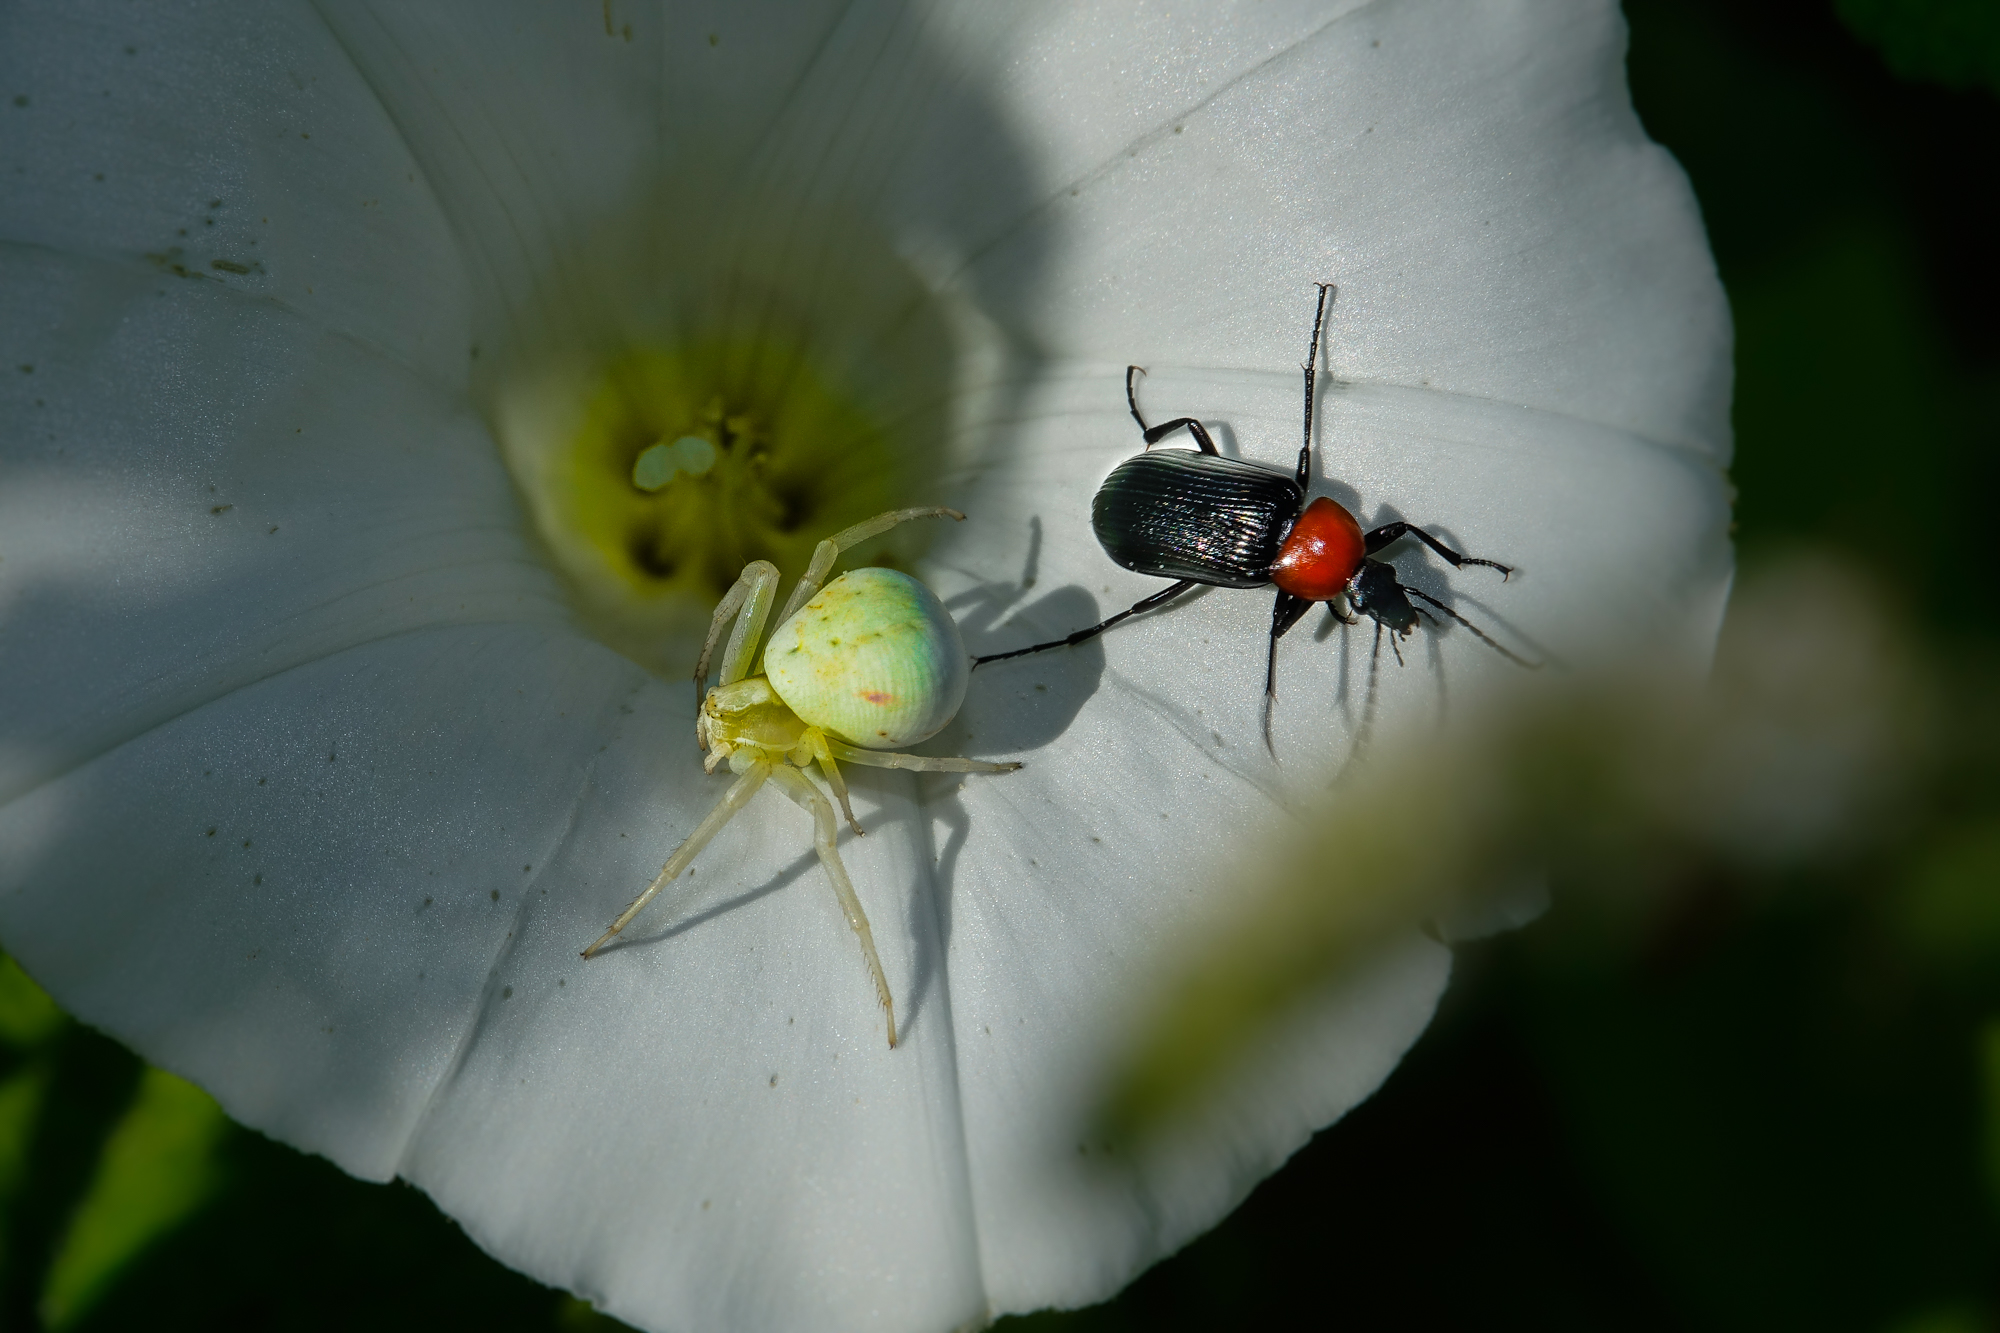
nature, photography, flower, petal, insect, macro, botany, flora, fauna, invertebrate, close up, spider, animals, naturaleza, arana, ggl1, gaby1, xovesphoto, sonydscrx10iii, sonyrx10iii, rx10iii, rx10m3, animales, hoyamacro, hoyapro1, macro photography, plant stem